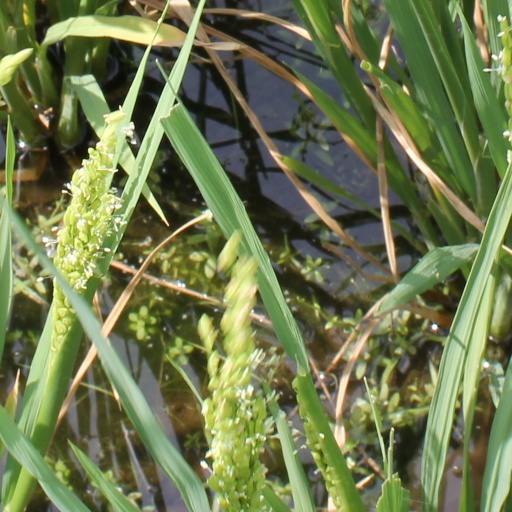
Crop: rice